Stu Mackenzie

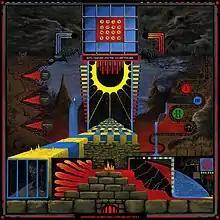
"Polygondwanaland", the fourth of the band's five 2017 albums, was released into the public domain, inspiring many independent labels throughout the world to issue unique versions of it.

The album "Polygondwanaland" was released as a free download on 17 November. The band encouraged fans and independent record labels to create their own pressings of the album, stating that it was "free to download and if you wish, free to make copies".